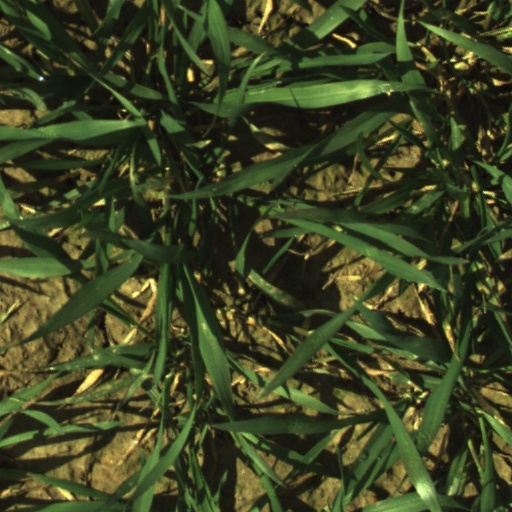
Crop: wheat